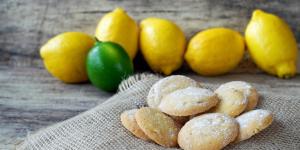
galletas de mantequilla con thermomix